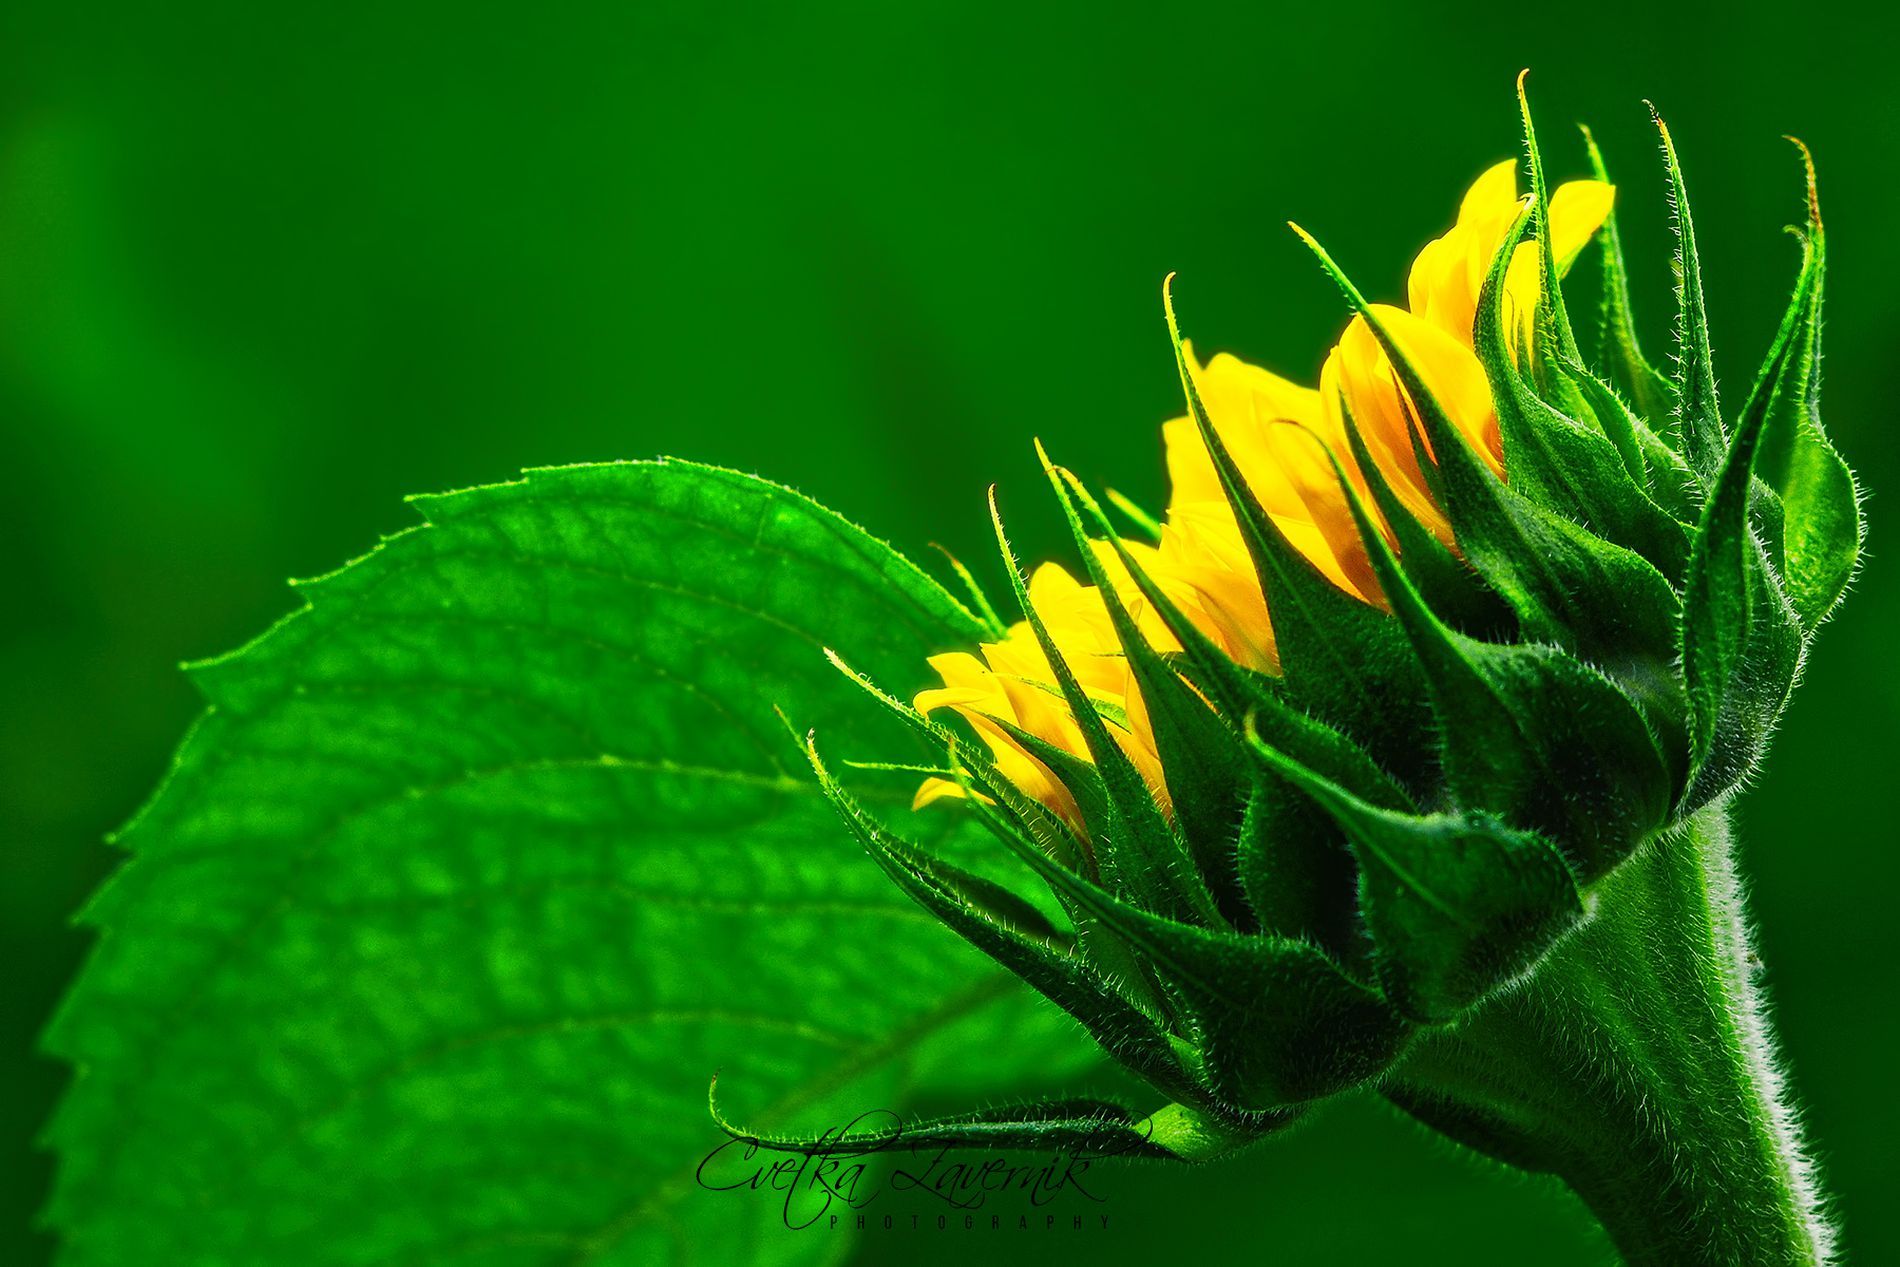
The Growing Sunflower
The image shows a sunflower bud just beginning to bloom, with bright yellow petals, a large leaf, and a vibrant green background. There's a watermark.
The landscape image scene is a low-angle macro shot showing a growing sunflower. The background is green. It gives a Fresh, vibrant, and hopeful atmosphere.
Labels: Green, Bud, Flower, Plant, Sprout, Leaf, Petal, Daisy, Sunflower, Pollen, Outdoors, Acanthaceae, Herbs, Green background, Watermark
Camera: NIKON CORPORATION NIKON D80
Lens: 80.0-200.0 mm f/2.8
Aperture: F5.6
Exposure: 1/400 sec
ISO: 200
Focal length: 155.0 mm